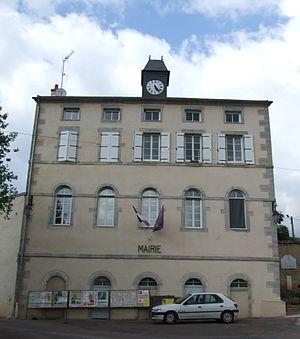
Mairie de Clémencey, Clémencey, Côte-d'Or, Bourgogne, FRANCE
Valforêt est une commune nouvelle française résultant de la fusion des communes de Clémencey et Quemigny-Poisot le 1ᵉʳ janvier 2019, située dans le département de la Côte-d'Or en région Bourgogne-Franche-Comté.
Clémencey est une ancienne commune française située dans le département de la Côte-d'Or région Bourgogne-Franche-Comté.